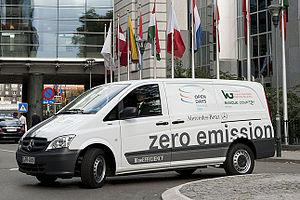
Le Mercedes-Benz Vito est un fourgon produit par Mercedes-Benz. Trois générations se sont succédé depuis son lancement en 1996. Sa version destinée au transport de passagers est dénommée Classe V. Il succède au Mercedes-Benz MB100.